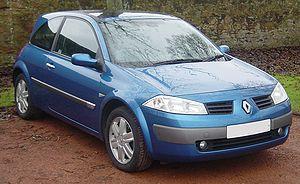
Sortie en 2002, la Renault Mégane II a été élue voiture de l'année 2003. Elle a d'abord été commercialisée en 3 et 5 portes, avant l'arrivée vers la fin 2002 d'un coupé cabriolet, d'un break et d'une version tricorps. En 2004 est apparue la version sportive RS avec un « moteur F » de type F4RT.